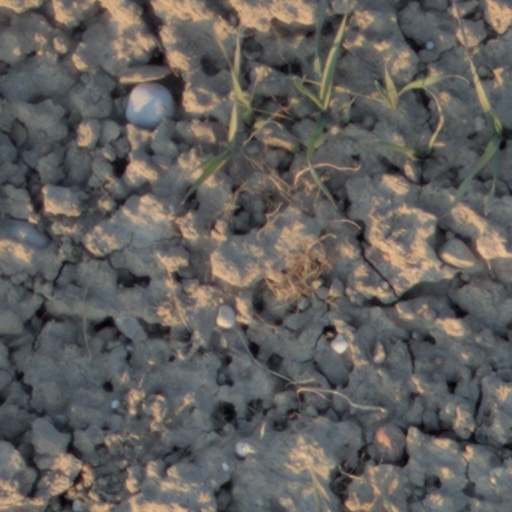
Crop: wheat